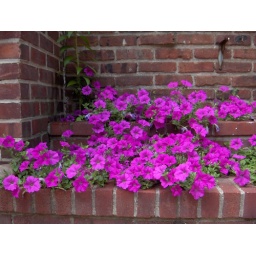
It took us nearly five years to find a flower that works well in our flower box out back...